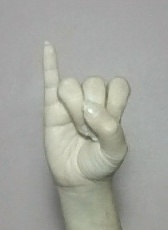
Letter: meem